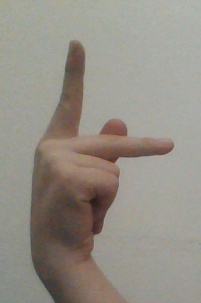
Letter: dha